Yevgeny Rein

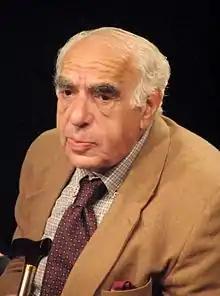
Rein in 2013

Yevgeny Borisovich Rein (born 29 December 1935 in Leningrad, now Saint Petersburg) is a Russian poet and writer, laureate of the State Prize of the Russian Federation (1997). His poetry won the Pushkin Prize of Russia, Tsarskoe Selo Art Prize (1997), or the Russian National Prize - the Poet (2012).